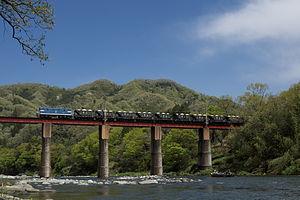
La ligne principale Chichibu est une ligne ferroviaire de la compagnie Chichibu Railway dans la préfecture de Saitama au Japon. Elle relie la gare de Hanyū à Hanyū à la gare de Mitsumineguchi à Chichibu.